History of tracheal intubation

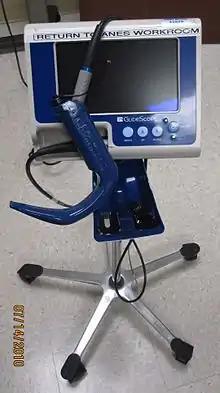
Glidescope video laryngoscope, incorporating a CMOS active pixel sensor (CMOS APS) video camera and a high resolution LCD monitor

The 20th century saw the transformation of the practices of tracheotomy, endoscopy and non-surgical tracheal intubation from rarely employed procedures to essential components of the practices of anesthesia, critical care medicine, emergency medicine, gastroenterology, pulmonology and surgery. The "digital revolution" of the 21st century has brought newer technology to the art and science of tracheal intubation. Several manufacturers have developed video laryngoscopes that use digital technology such as the CMOS active pixel sensor (CMOS APS) to generate a view of the glottis so that the trachea may be intubated. The Glidescope video laryngoscope is one example of such a device.